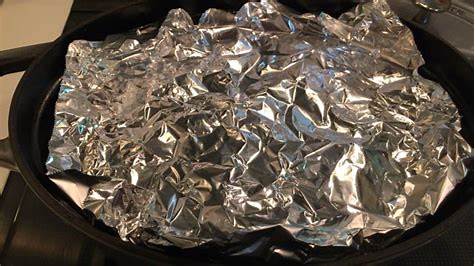
Waste category: metal